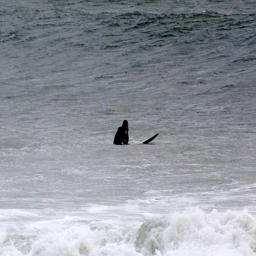
A person on a surf board in the water
A surf boarder waiting in the water for a wave.
A person riding a board in the  middle of the ocean.
a surfer is out at sea waiting for a wave to come
A person is floating on a surf board in the middle of the ocean.